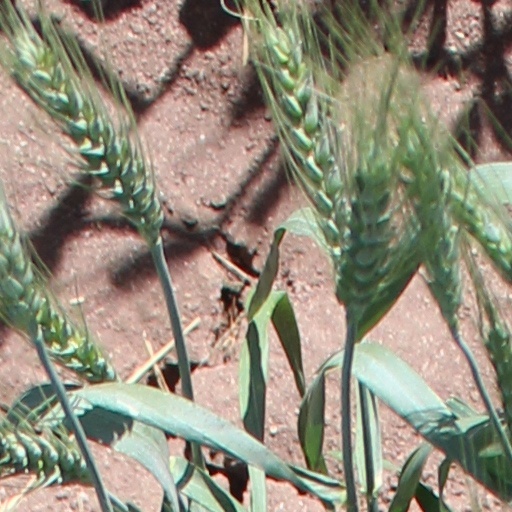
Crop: wheat